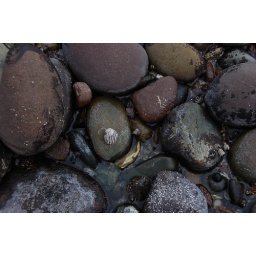
Nice rock formations near the beach at Windang.